Bombardment of Alexandria

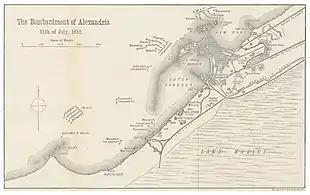
Plan of the Bombardment showing the locations of British ships during 11 July.

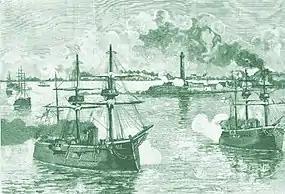
British ships shelling Alexandria by a French artist.

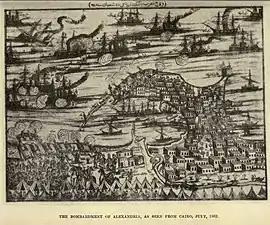
A view of the bombardment by an artist in Cairo.

During the night of July 10 and 11 the vessels of the British fleet took up the positions to which they had been severally assigned. At daybreak of the 11th the nature of the attack became evident. The heavier ships were placed to engage the northern line and the lighter ships the inner line. The Alexandra, Sultan, and Superb maneuvered under way at the outset, firing at the Light-House Fort and Easel-Tin Lines. The Inflexible was at anchor, directing the fire of one turret against the Light-House Fort, that of the other against Oom-el-Kabebe. The Temeraire was aground during the early part of the day, firing at Mex. The Invincible, Monarch, and Penelope were under way out of the line of the Temeraire's fire, engaging Mex and Marsa-el-Khanat.